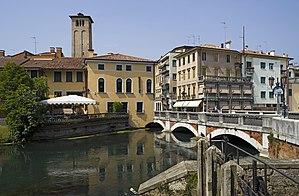
Le pont San Martino sur la Sile vu de Via Roma à Trévise Italiano: Il Sile a Treviso
Trévise est une ville italienne de la province de même nom, en Vénétie.
Le fleuve Sile est un cours d'eau de Vénétie, dans le nord de l'Italie. Il prend sa source dans la localité de Casacorba, hameau de la commune de Vedelago, dans la province de Trévise. Il se jette dans la mer Adriatique à Jesolo, après un cours sinueux de 96 km.